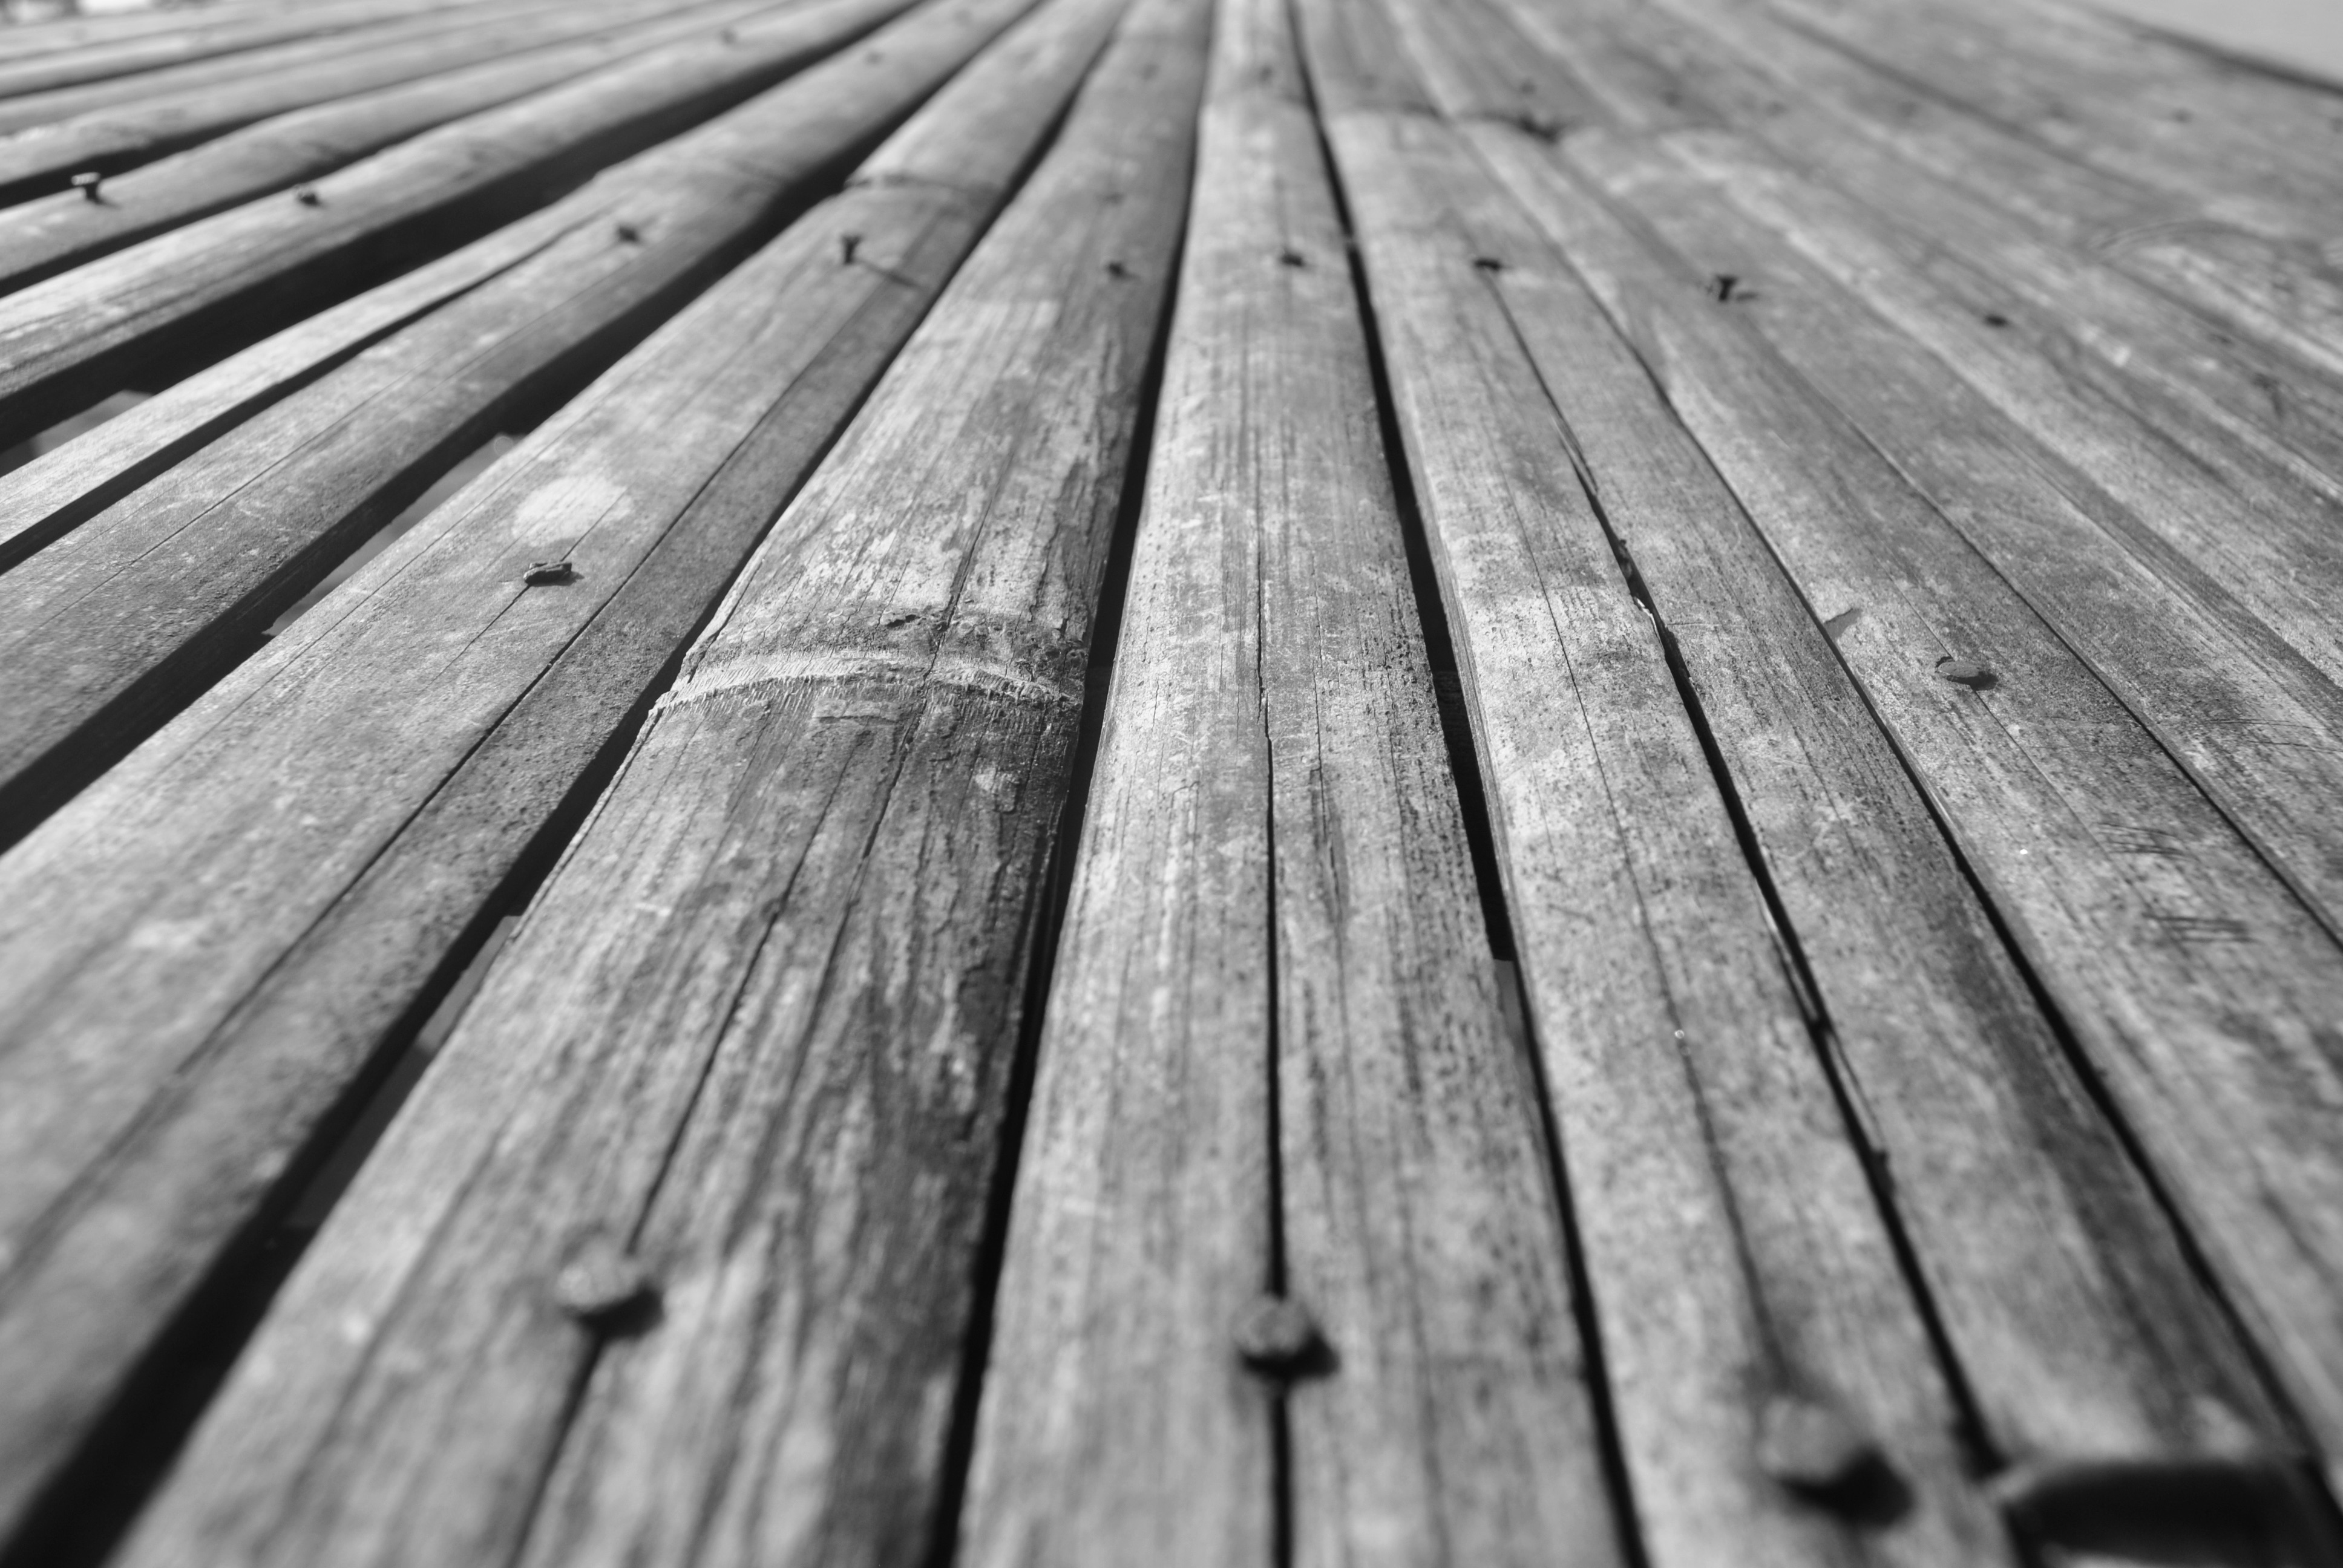
black and white, wood, plank, floor, line, monochrome, lumber, hardwood, flooring, wood flooring, monochrome photography, laminate flooring, wood stain